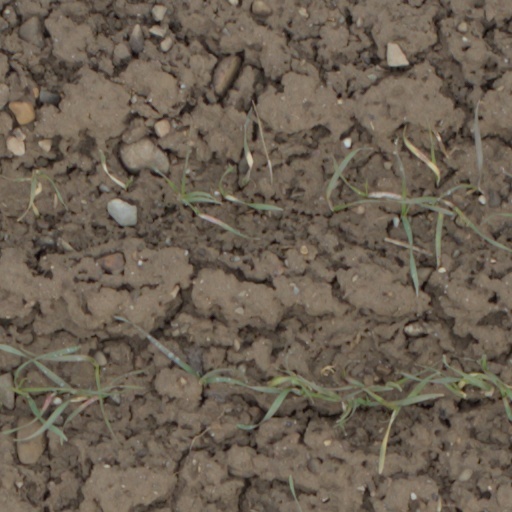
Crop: wheat